Tennessee State Route 158

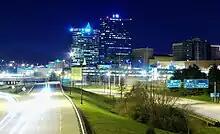
View of the reconstructed SR 158 at the intersection with SR 71 at night

Concepts for proposed improvements to the controlled-access section of SR 158 and the connecting section of I-40 were presented to the public on December 11, 1989, and April 5 and 6, 1990. Preliminary engineering began in 1995, with the final design settled on that year. Additional public hearings were held between November 1995 and January 2000, and the environmental impact statement for the project was approved by the FHWA on February 28, 2002. On June 14, 2004, the details of the project were revealed to the public, and the name was announced as "SmartFix 40". The project was divided into two phases, each of which were divided into two smaller phases.